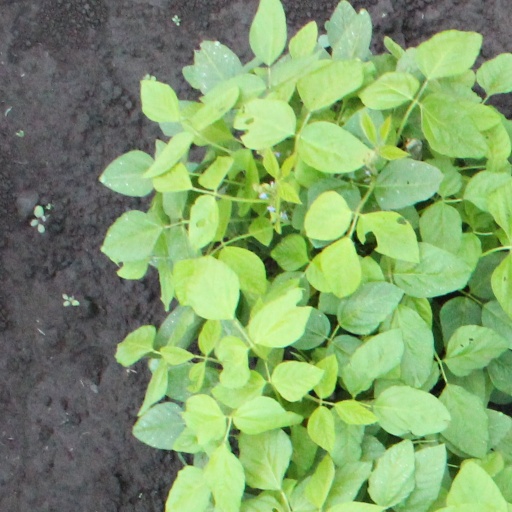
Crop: soybean